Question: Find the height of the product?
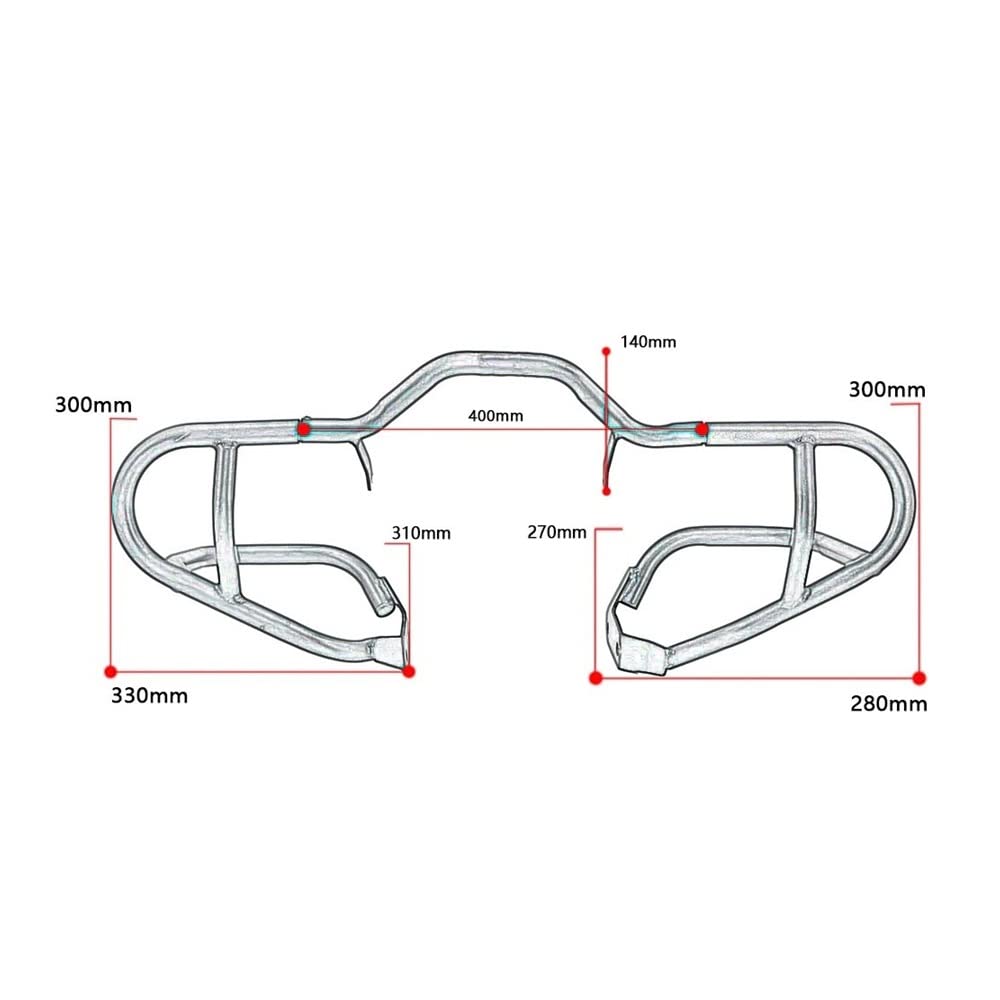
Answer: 270.0 millimetre